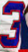
Number: 3